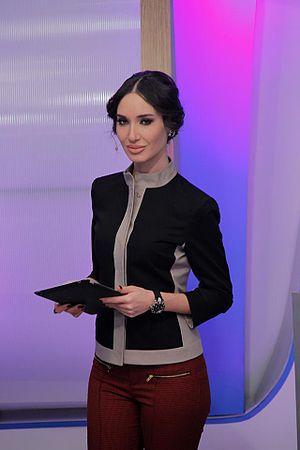
Nazeni Hovhannisyan est une actrice arménienne, présentatrice de télévision et professeur à l'Institut d'État d'Erevan de théâtre et de cinéma.